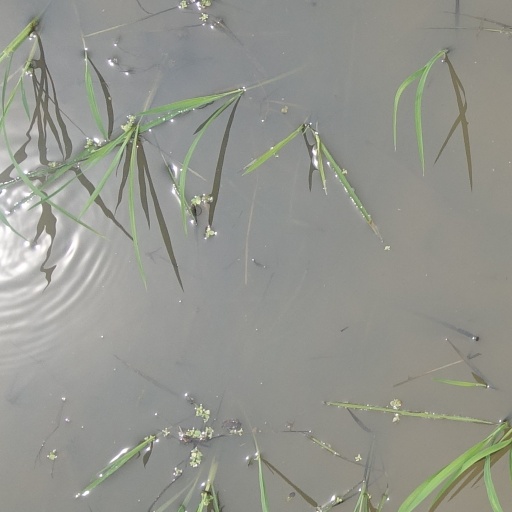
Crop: rice